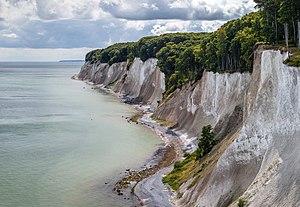
Le parc national de Jasmund, l'île de Rügen dans le land allemand de Mecklembourg-Poméranie occidentale. Español: El Parque Nacional de Jasmund, isla Rügen, Mecklemburgo-Pomerania Occidental, Alemania. ქართული: იასმუნდის ეროვნული პარკი.
Le parc national de Jasmund se trouve sur la presqu'île de Jasmund au Nord-Est de l'île de Rügen dans le land allemand de Mecklembourg-Poméranie occidentale. Ouvert le 12 septembre 1990 et d'une superficie de 3 003 ha, il est le plus petit parc national allemand.